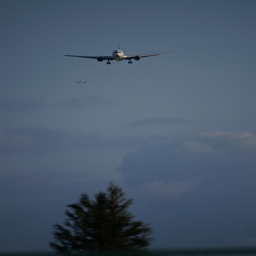
An airplane flying above the landscape getting ready to land
A plane flying towards the camera with a tree below it.
An airplane flying in the sky above a tree.
a plane flying very high almost to land
Two airplanes in the sky above a pine tree.